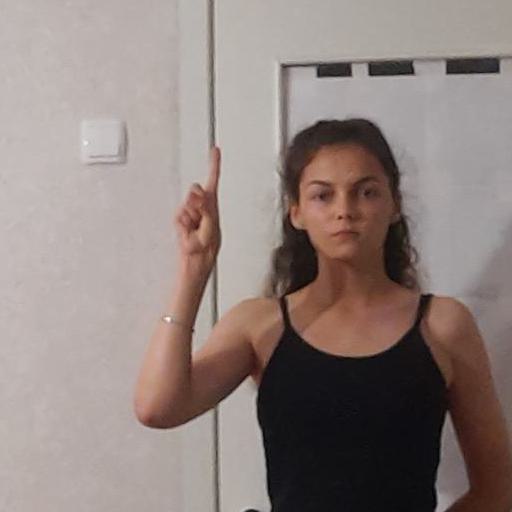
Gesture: one